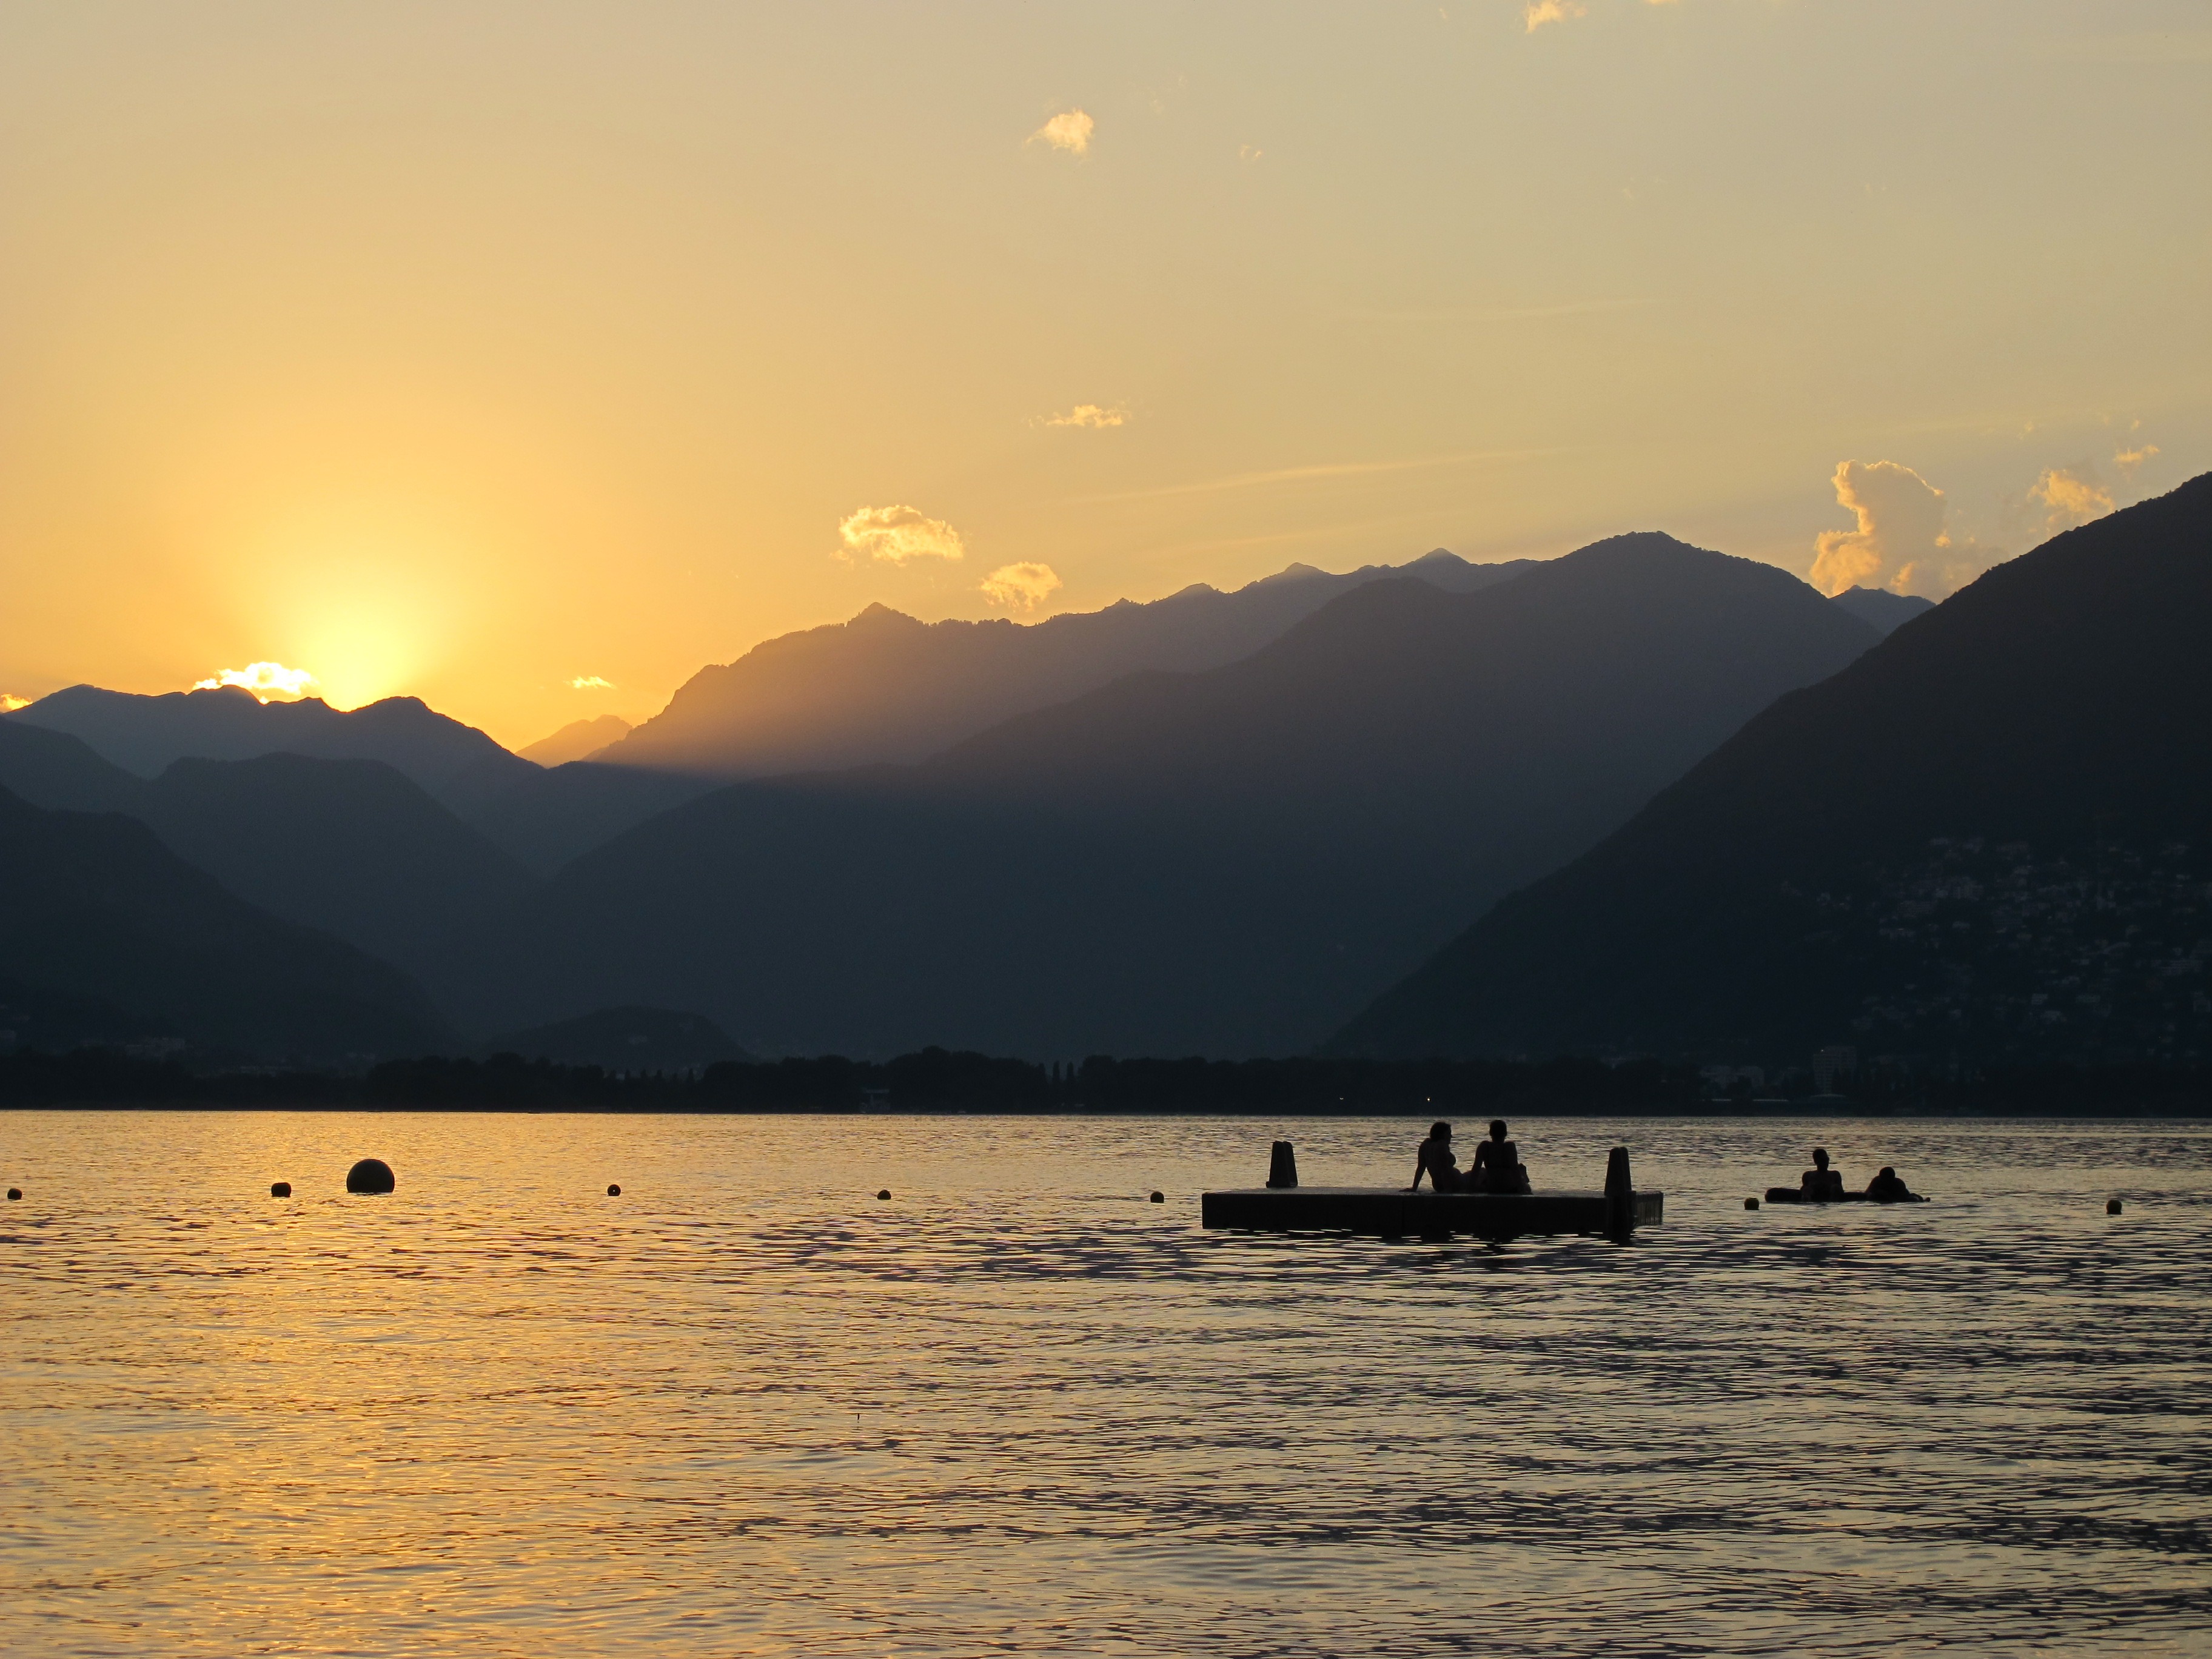
sea, horizon, mountain, sunrise, sunset, morning, lake, dawn, dusk, evening, bay, romance, loch, abendstimmung, atmospheric phenomenon